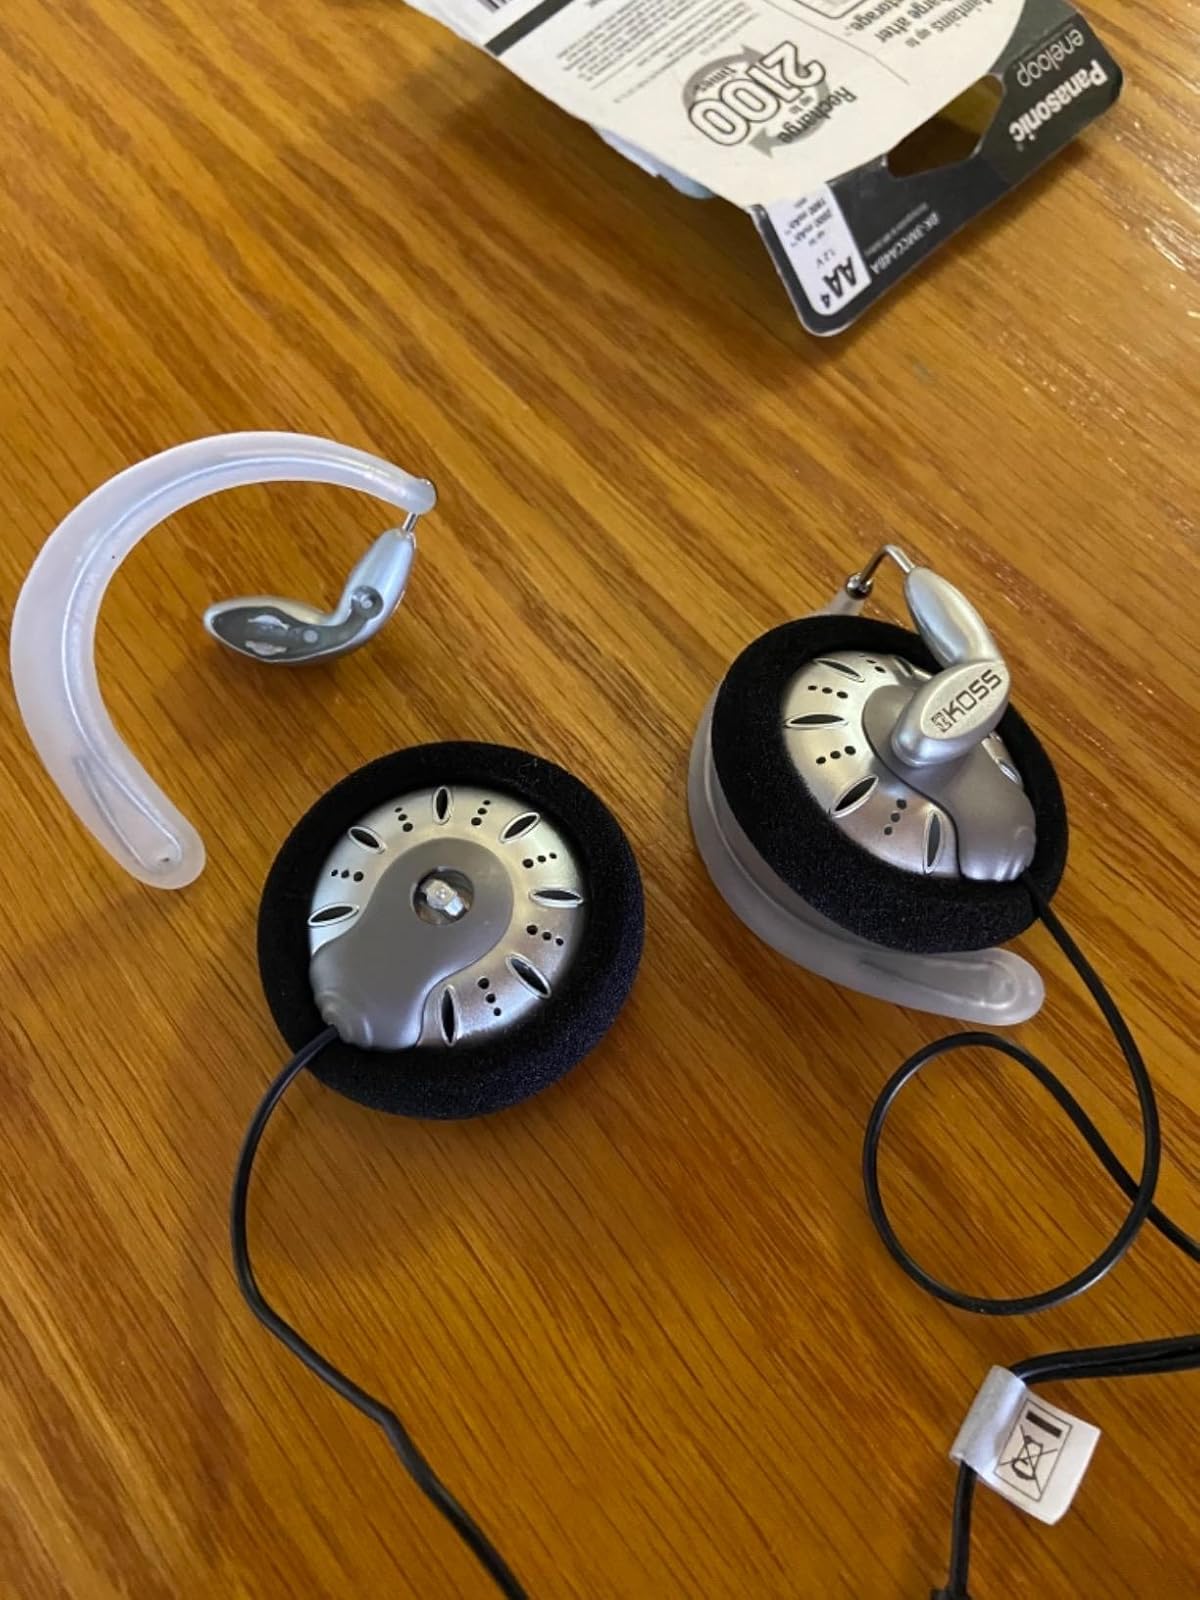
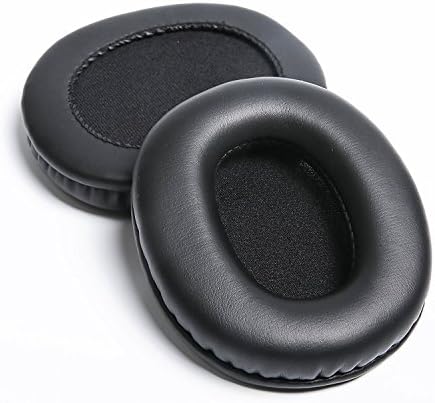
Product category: headphones
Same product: no